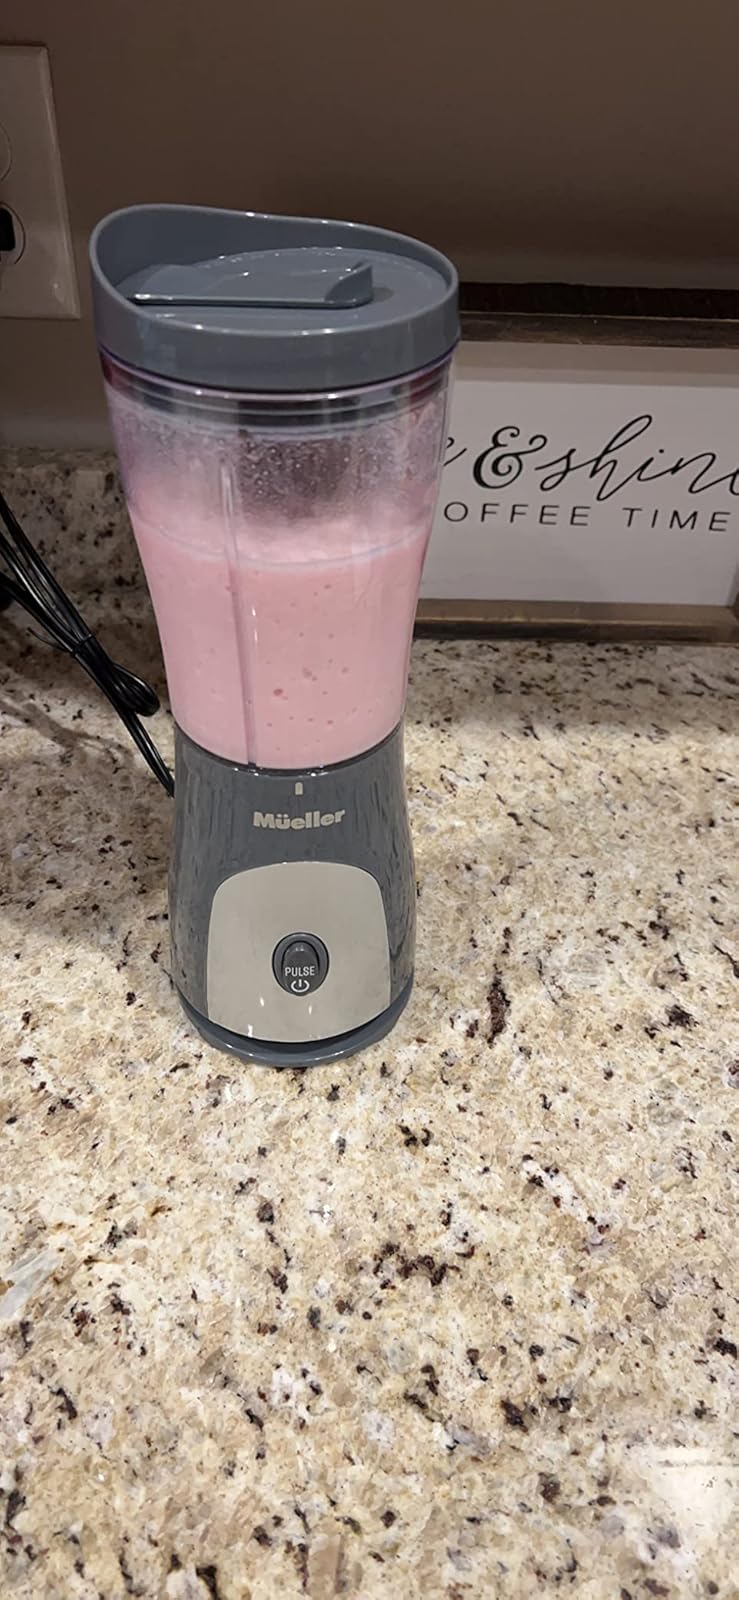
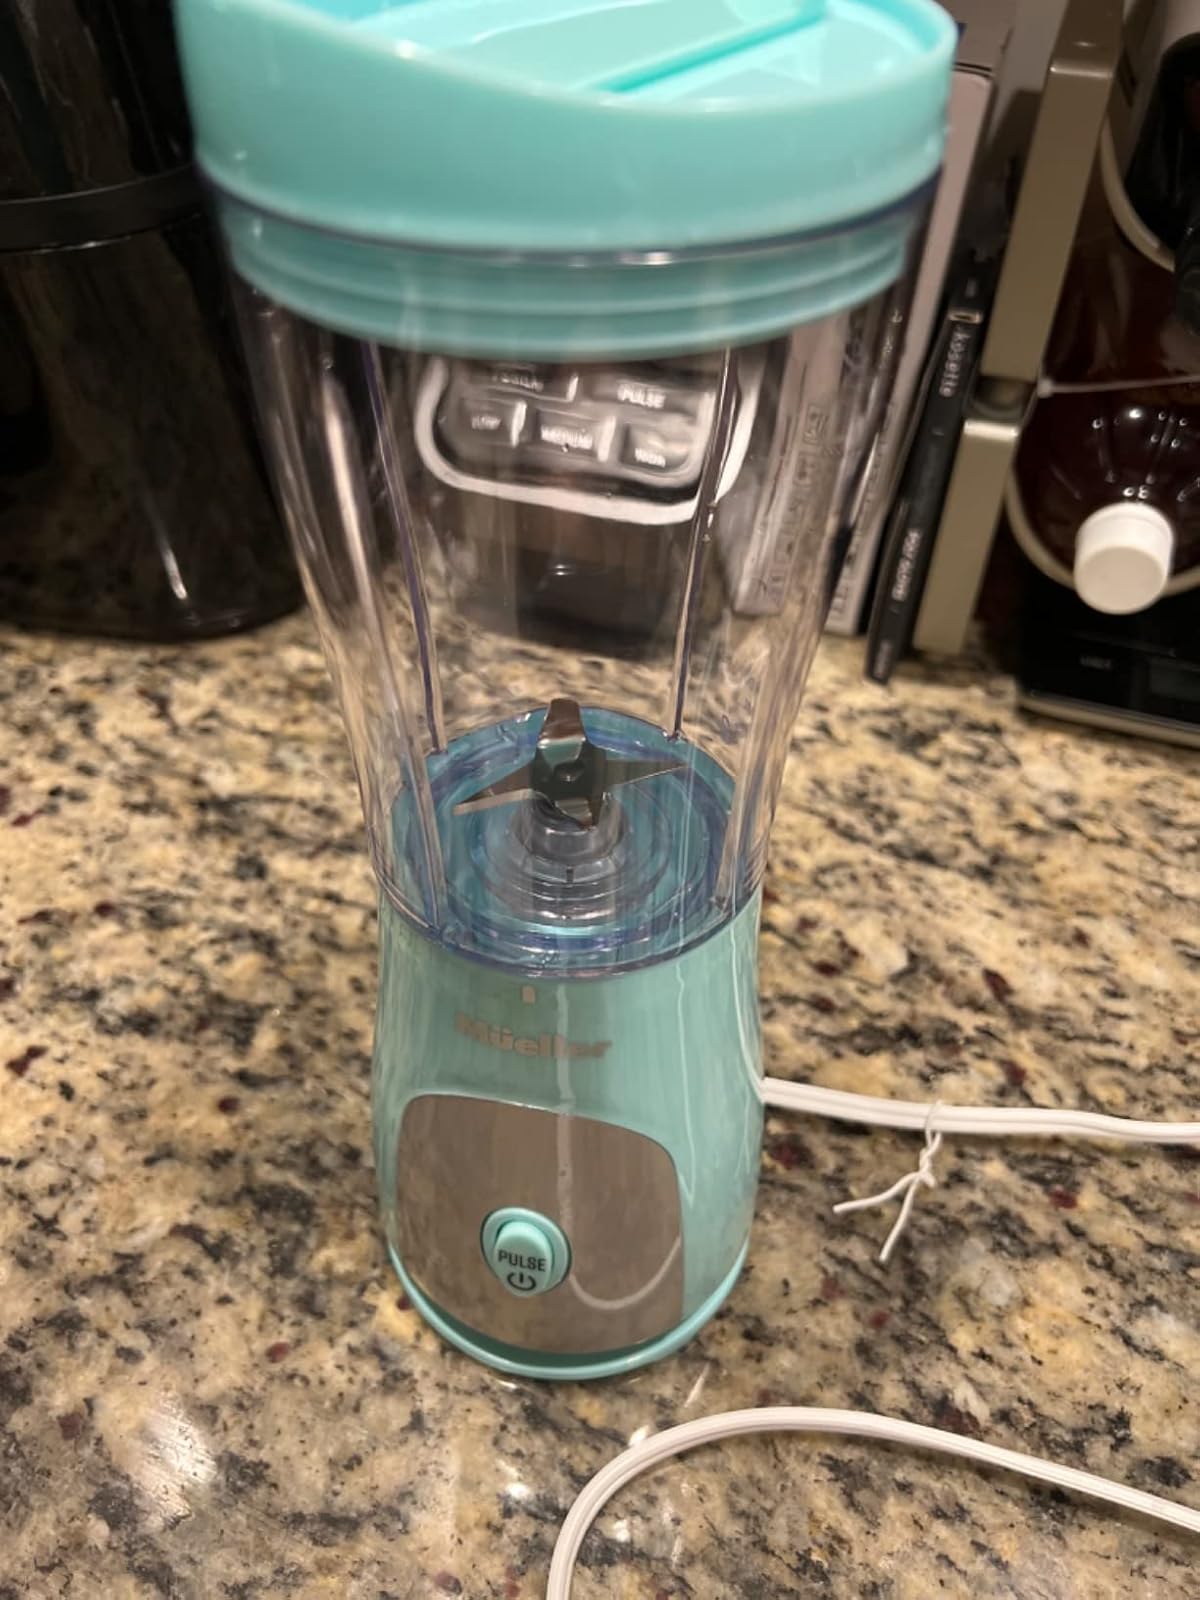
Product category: items_blender
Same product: no